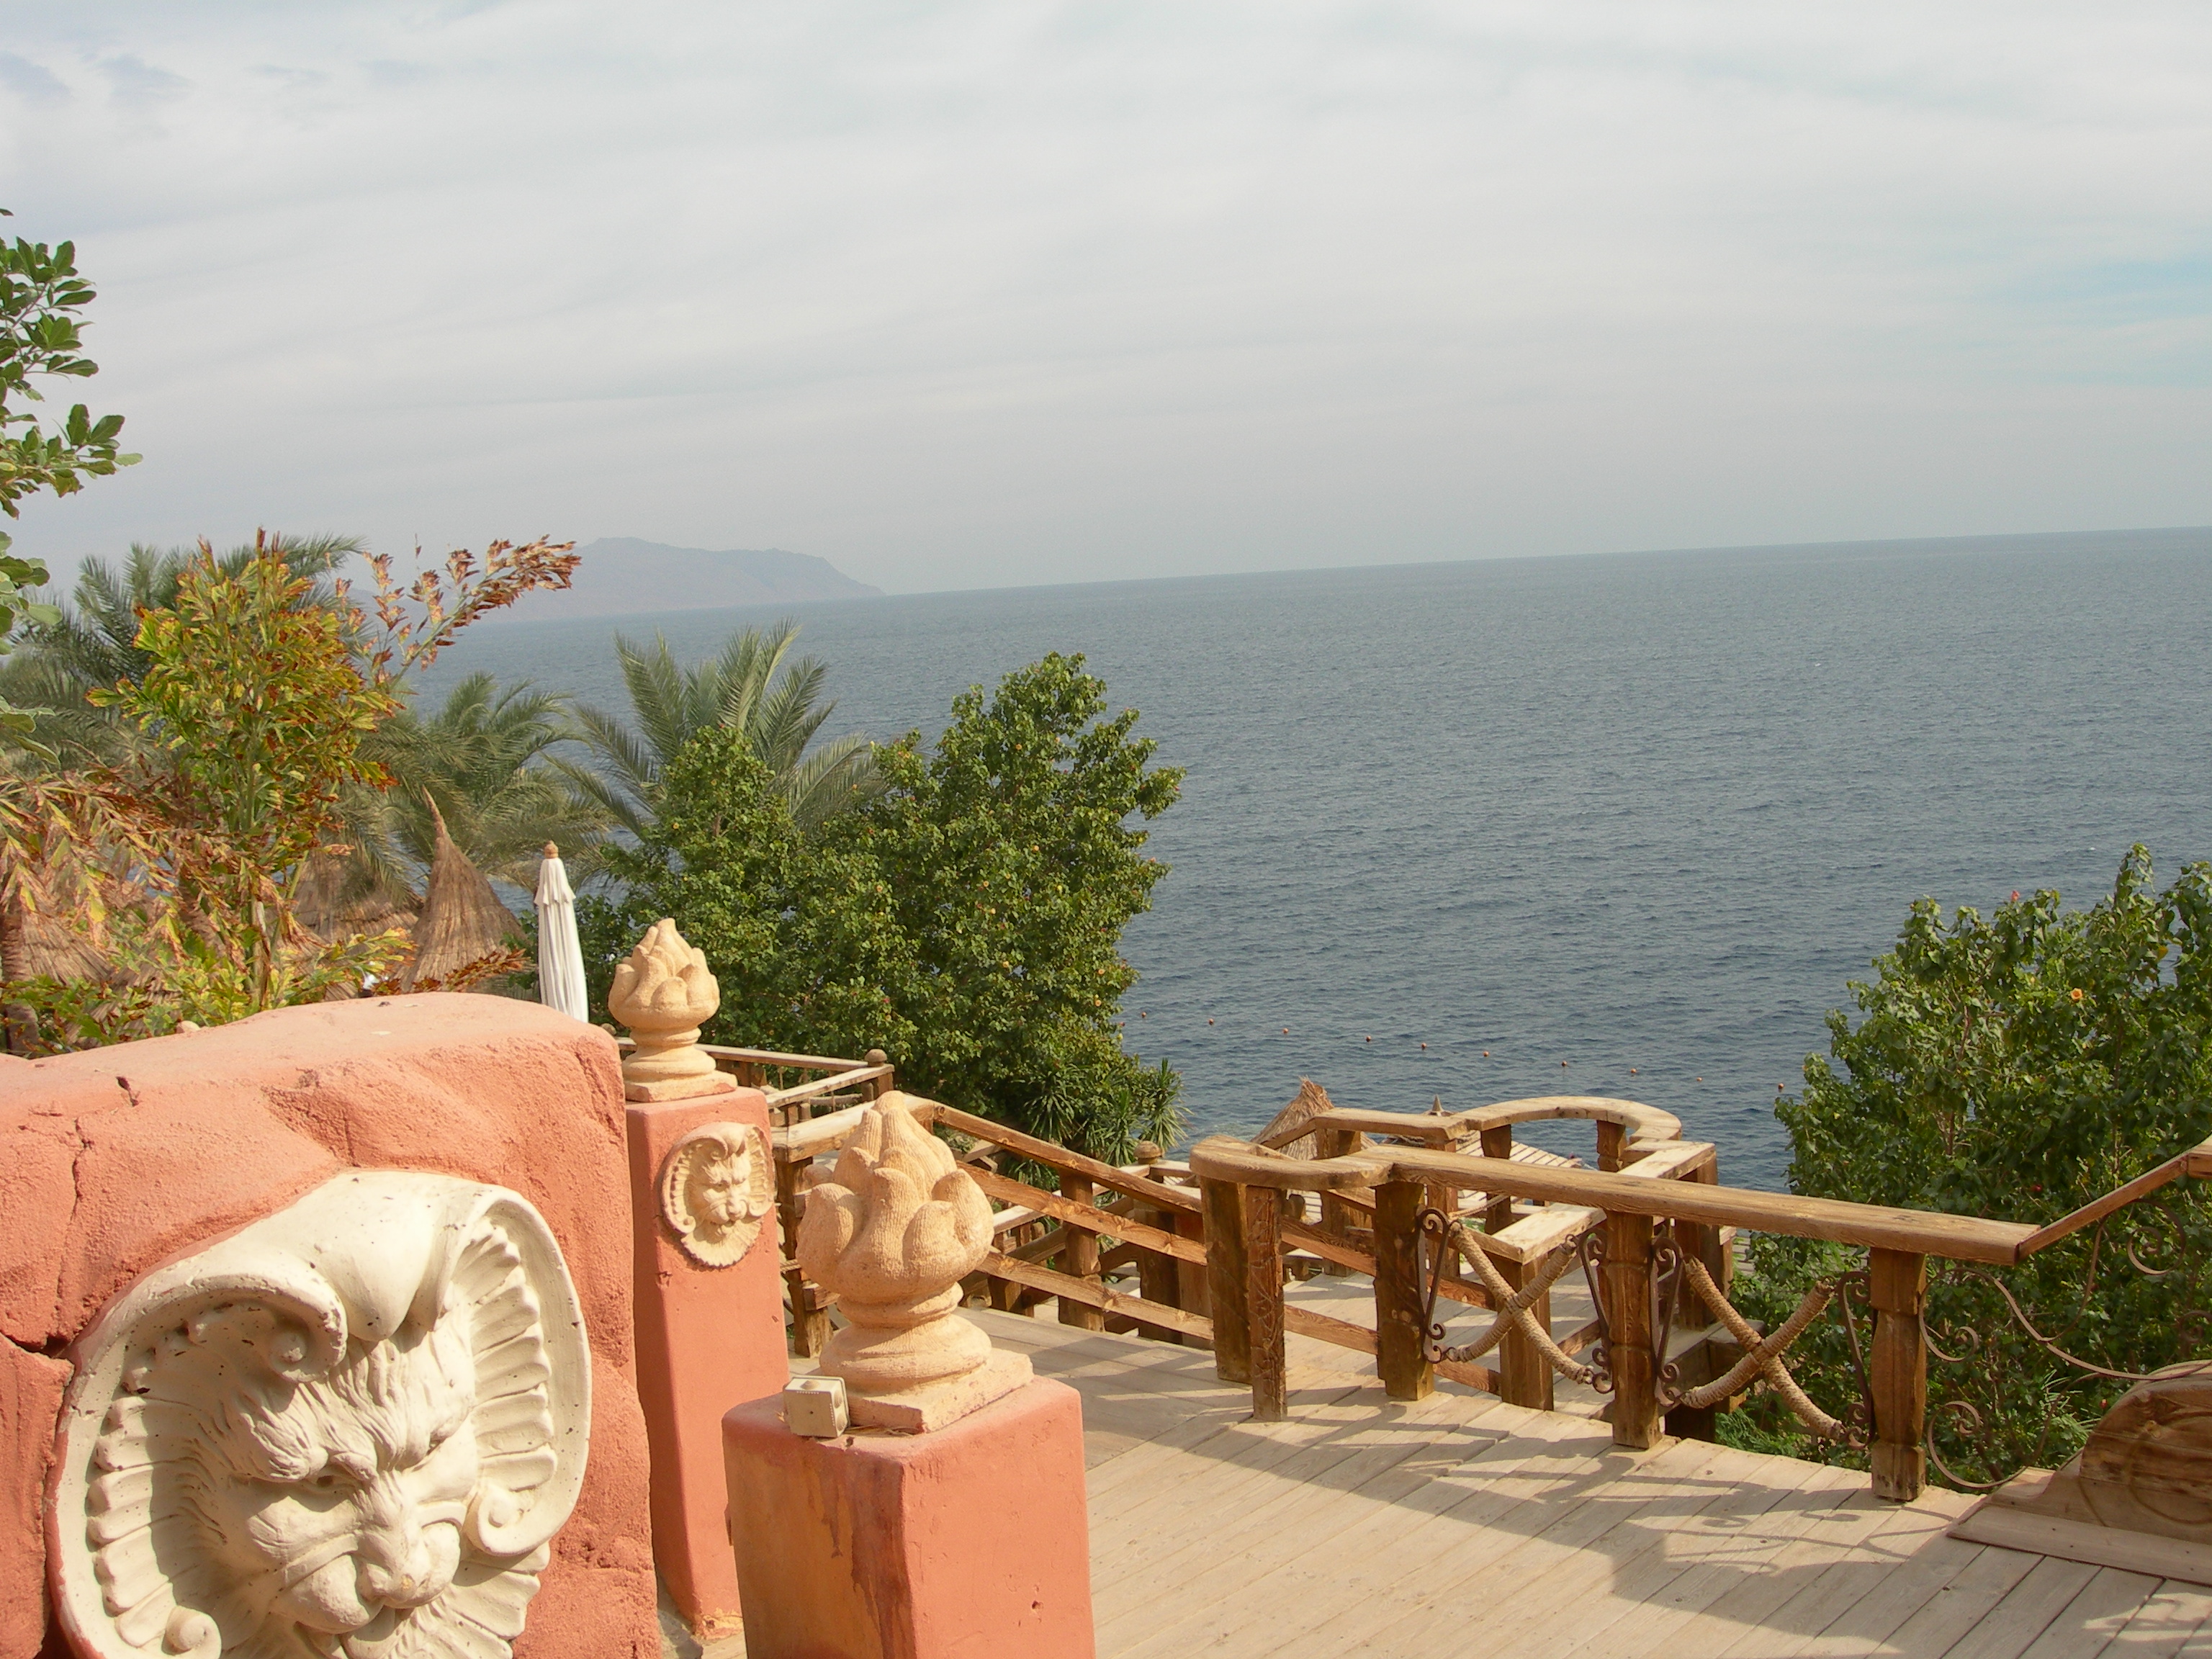
sea, vacation, travel, nikon, tourism, egypt, resort, estate